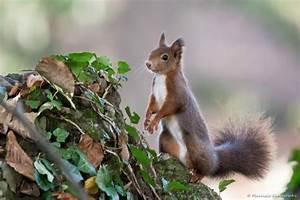
squirrel